Khyva St. Albans

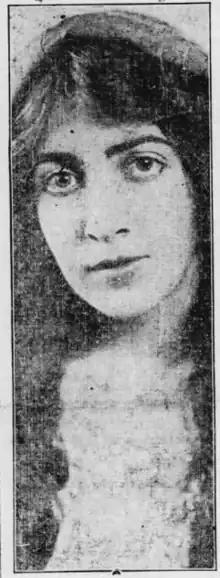
Khyva St. Albans, from a 1916 newspaper.

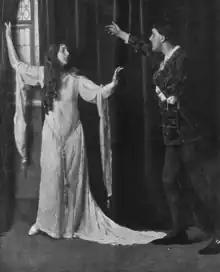
Khyva St. Albans and George Relph in the title roles of "Romeo and Juliet", from a 1915 publication.

Khyva St. Albans (born Eleanor[e] Saenger; 1896–1989), also known as Zara Alexeyewa, Ayenara Alexeyeva, was an American actress, dancer, and choreographer. She was a longtime resident of Ajijic, on Lake Chapala in Mexico.